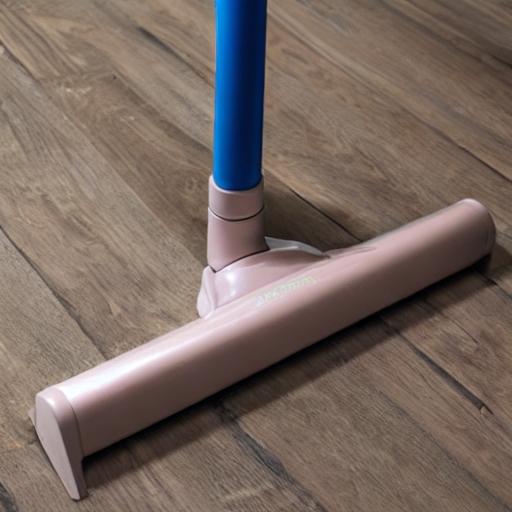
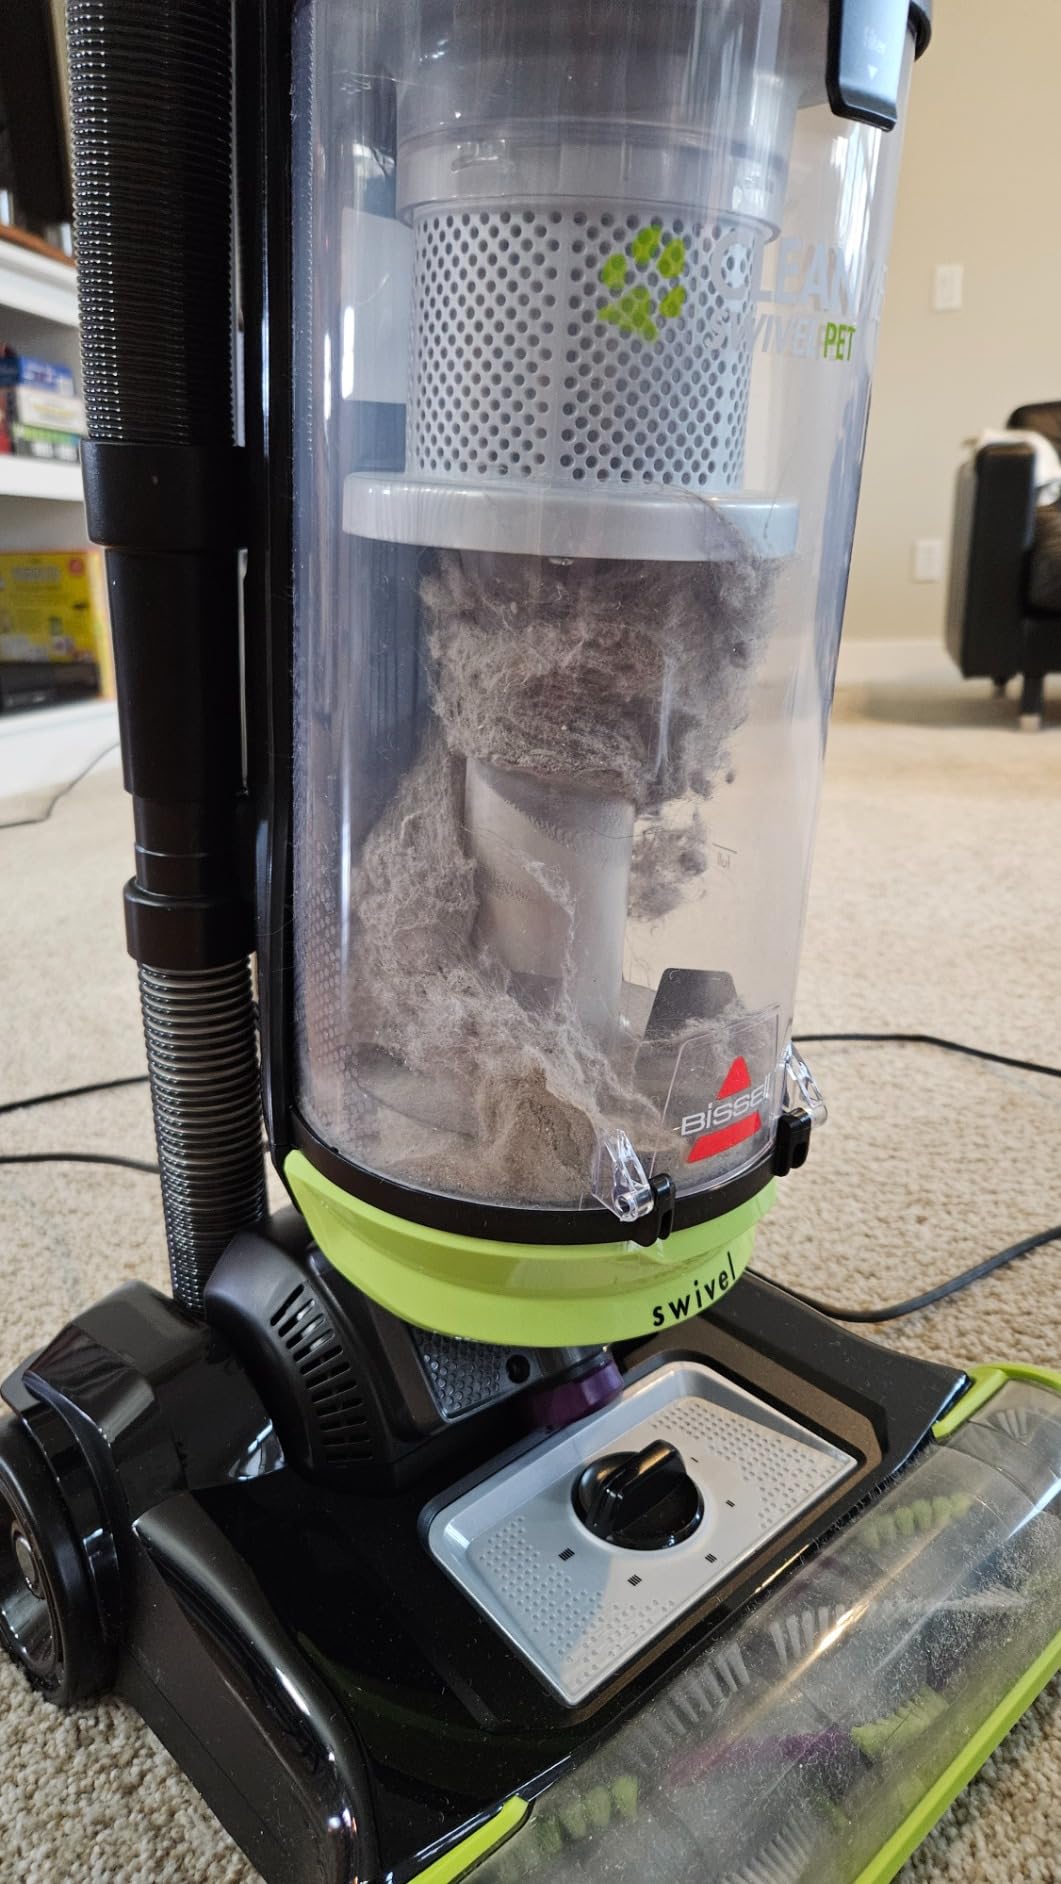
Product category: items_vacuum
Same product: no